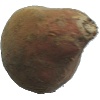
Label: potato_sweet